Terry Cook (racing driver)

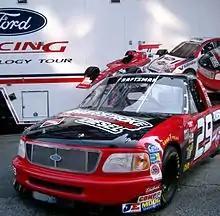
Cook's 2003 truck.

Cook began racing on a professional level in 1987 at Flat Rock Speedway and Toledo Speedway, collecting eleven wins in his first year of competition. Cook doubled his win total in 1988 before he moved up to super late models. He won the track championship in 1989 and 1990 at Flat Rock Speedway. Cook then went on to win the Super Late Model Championship at Toledo Speedway in 1992 and again at Sandusky Speedway in 1995.